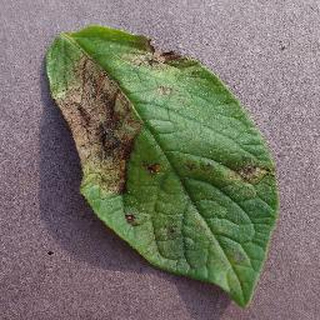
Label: potato_late_blight